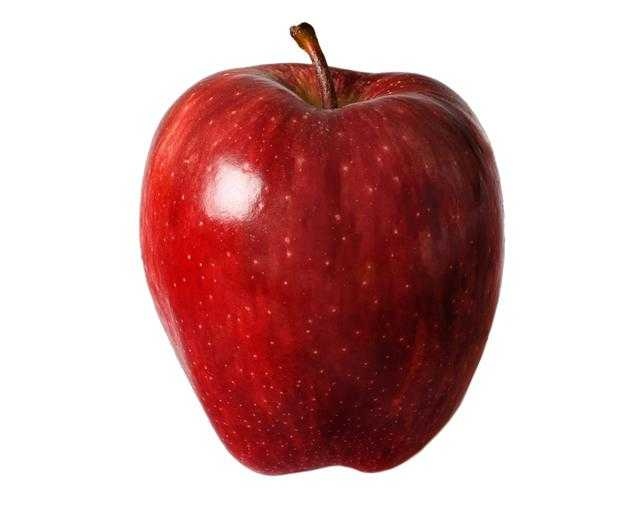
Label: Apple